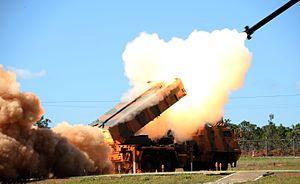
L'Astros II est un lance-roquettes multiple produit au Brésil par Avibras. Il est capable de tirer des roquettes de 127 mm à 450 mm. Son châssis est basé sur un Tectran VBT-2028 6*6.